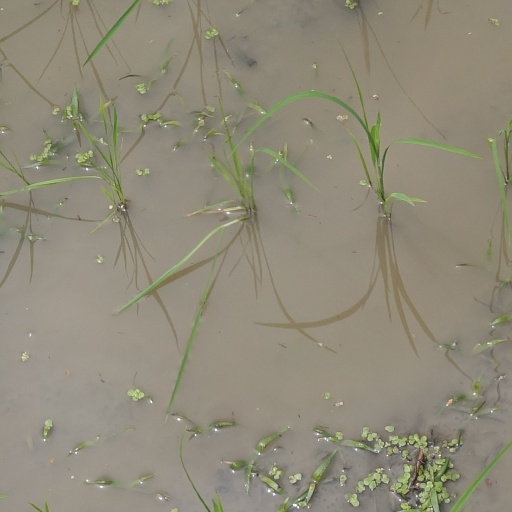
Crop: rice